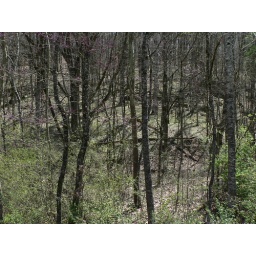
In the Spring, the forest floor breaks out in wildflowers before the larger trees leaf out.